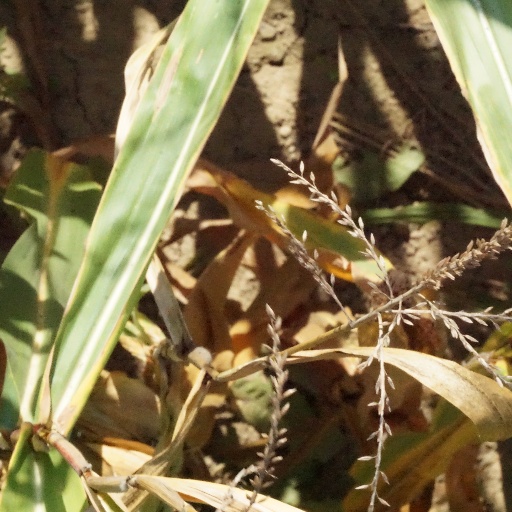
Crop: maize; corn